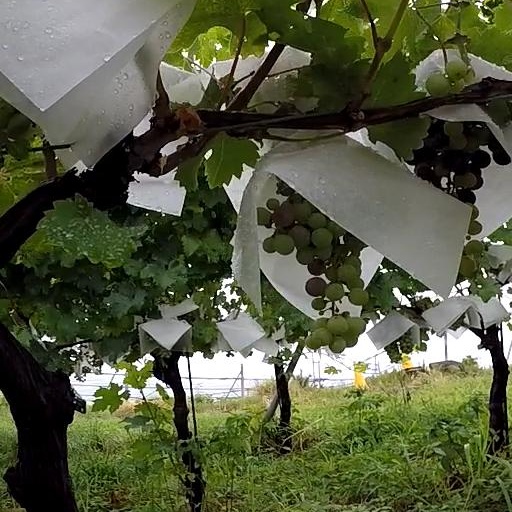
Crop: grape